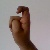
The image shows a hand gesture representing the letter 'X' in Indian Sign Language.